Islands of the Forth

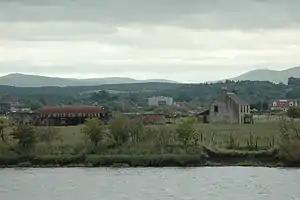
The ruins on Alloa Inch

Incholm is the only island in the Firth with a recent resident population, of whom there were two in the 2001 census although there was no usually resident population recorded at the time of the 2011 census. There is a resident custodian employed by Historic Scotland who maintains the island and runs the shop during the summer. In the 14th century John of Fordun records the name as "Euomonia" (referring to the "monasterium Sancti Columbe in insula Euomonia"). There are various skerries in the sea to the north including Swallow Craig, Car Craig, Meadulse and Craigdimas.